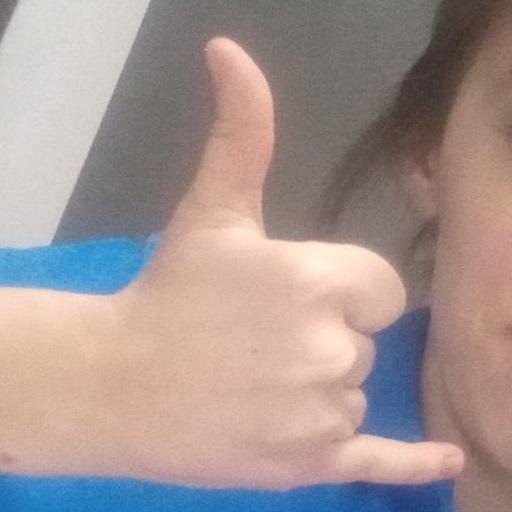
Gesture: call